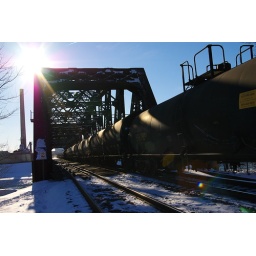
This is an old train bridge in Downtown Dayton Ohio.